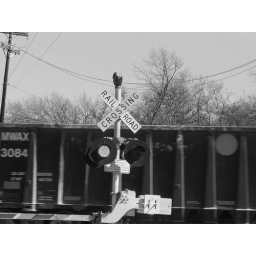
I was stuck in my car when this happened, but I thought it was cool how the train was rushing behind the sign.